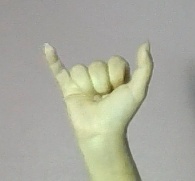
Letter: ya